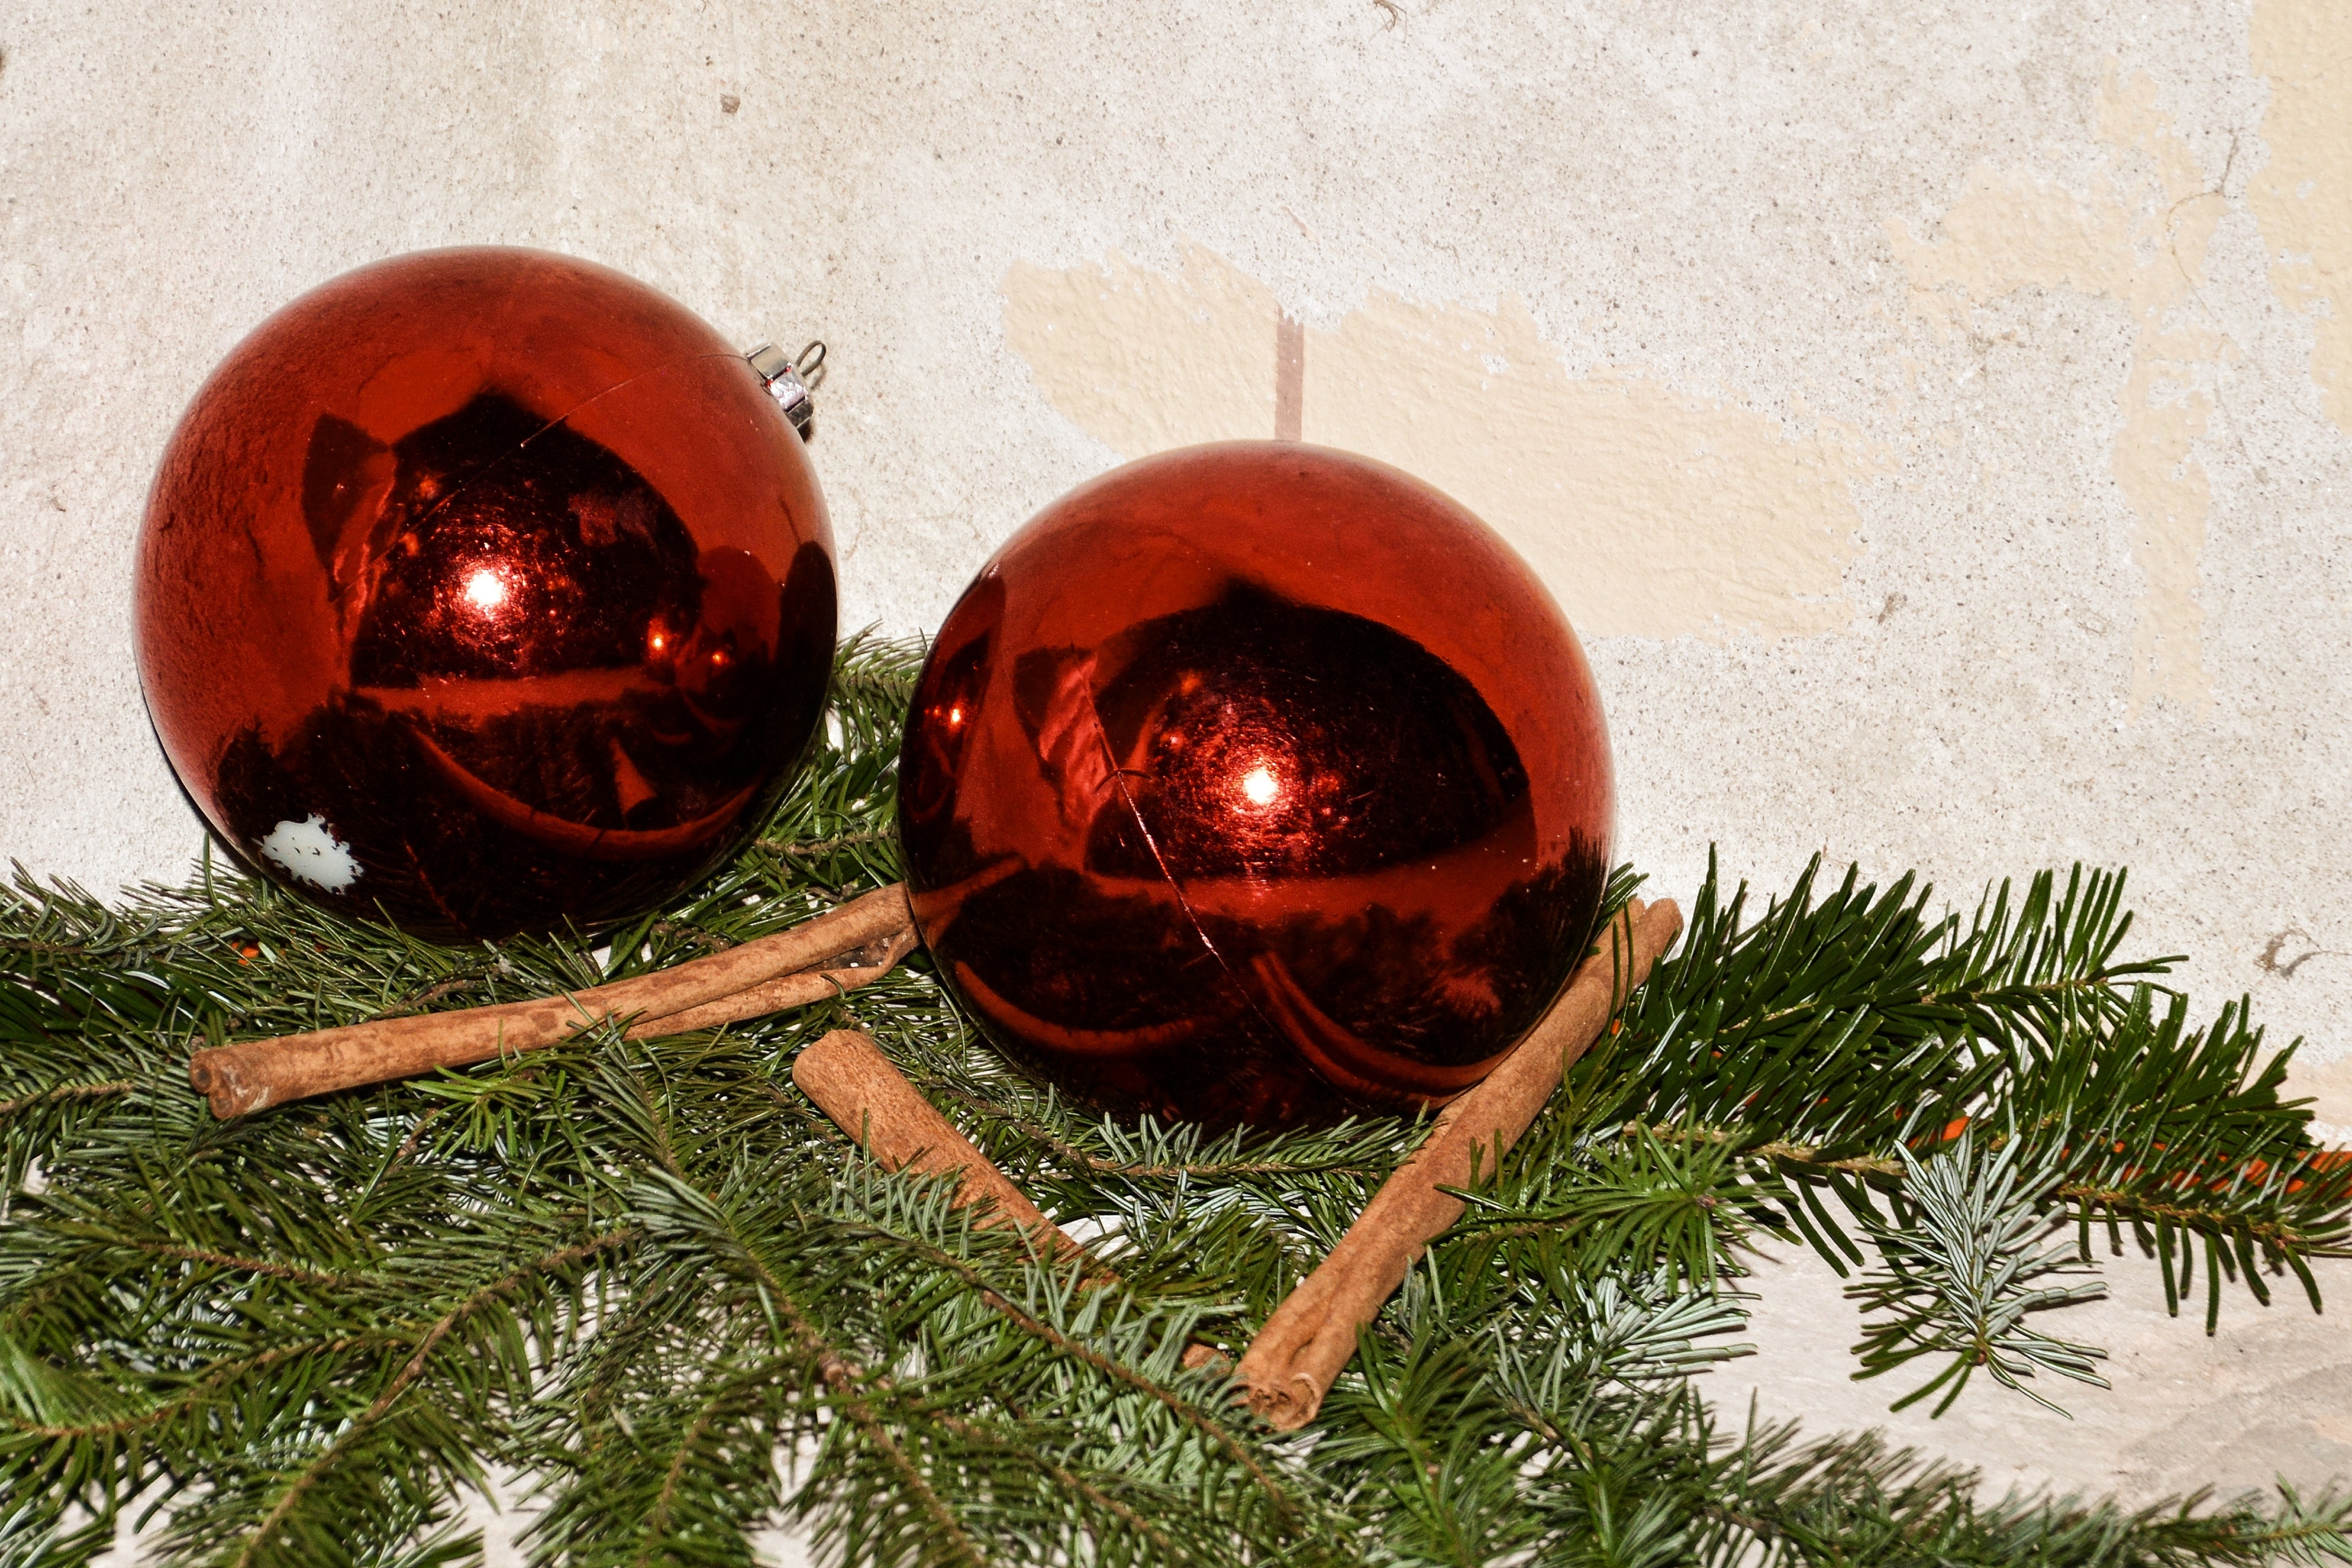
tree, branch, plant, flower, decoration, food, red, produce, christmas, christmas tree, advent, christmas decoration, christmas time, festive decorations